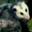
Label: possum